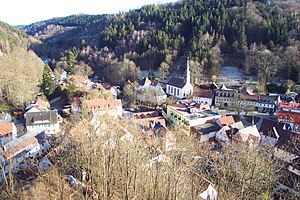
Wirsberg / Geografi / Inddeling
Wirsberg set fra Kejsermindesmærket
Wirsberg er en købstad i Landkreis Kulmbach, Regierungsbezirk Oberfranken i den tyske delstat Bayern.